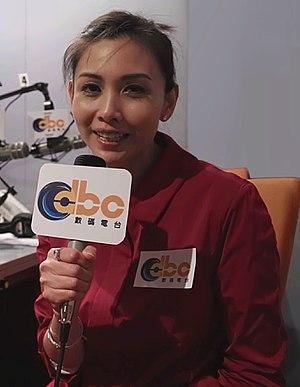
Chingmy Yau, ou Chingmy Yau Suk-Ching, est une actrice hongkongaise, née le 16 mai 1968 à Hong Kong.